Danièle Bourcier

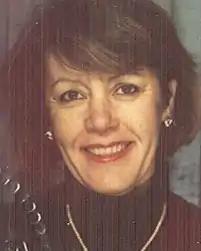

Danièle Bourcier (born 1946 in Anjou) is a French lawyer and essayist, who has contributed to the emergence of a new discipline in France: Law, Computing and linguistics.